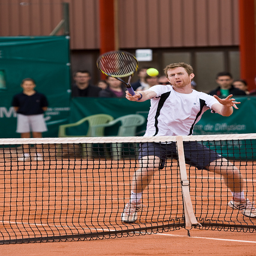
A man standing on a tennis court hitting a tennis ball.
A tennis player spreads one hand while aiming for the ball with the other.
A man hitting a tennis ball with a racquet.
Man on a tennis court holding his racket up to a green tennis ball.
Tennis player wearing blue and white hitting a ball.